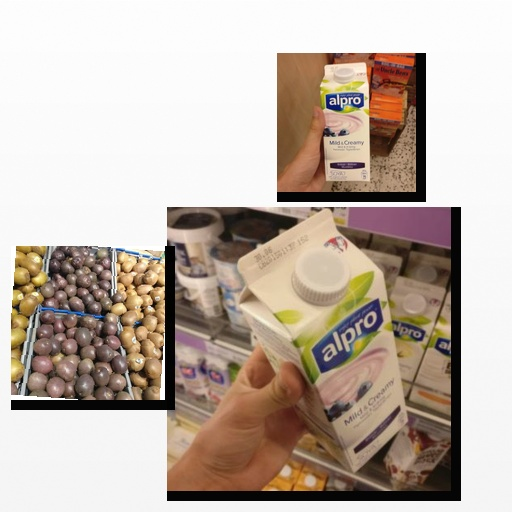
Food items: blueberry_soyghurt, passion_fruit, blueberry_soy_yogurt